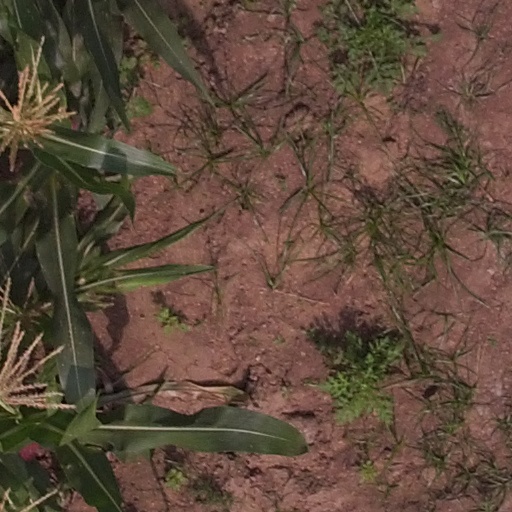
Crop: maize; corn